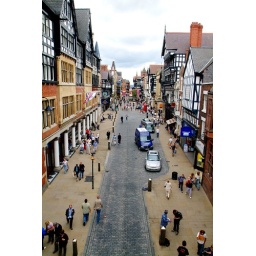
Taken whilst standing under the clock on the East Gate of the City Wall.